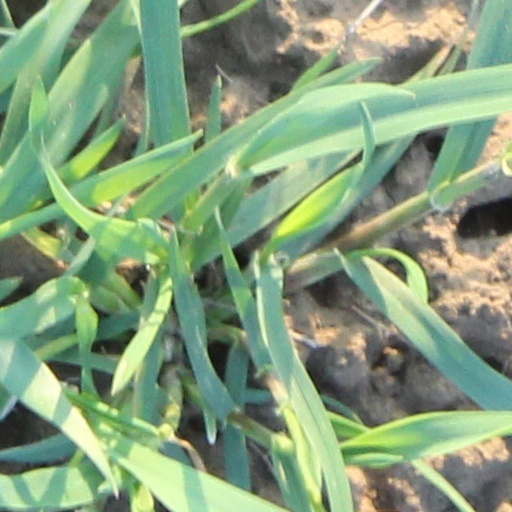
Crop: wheat